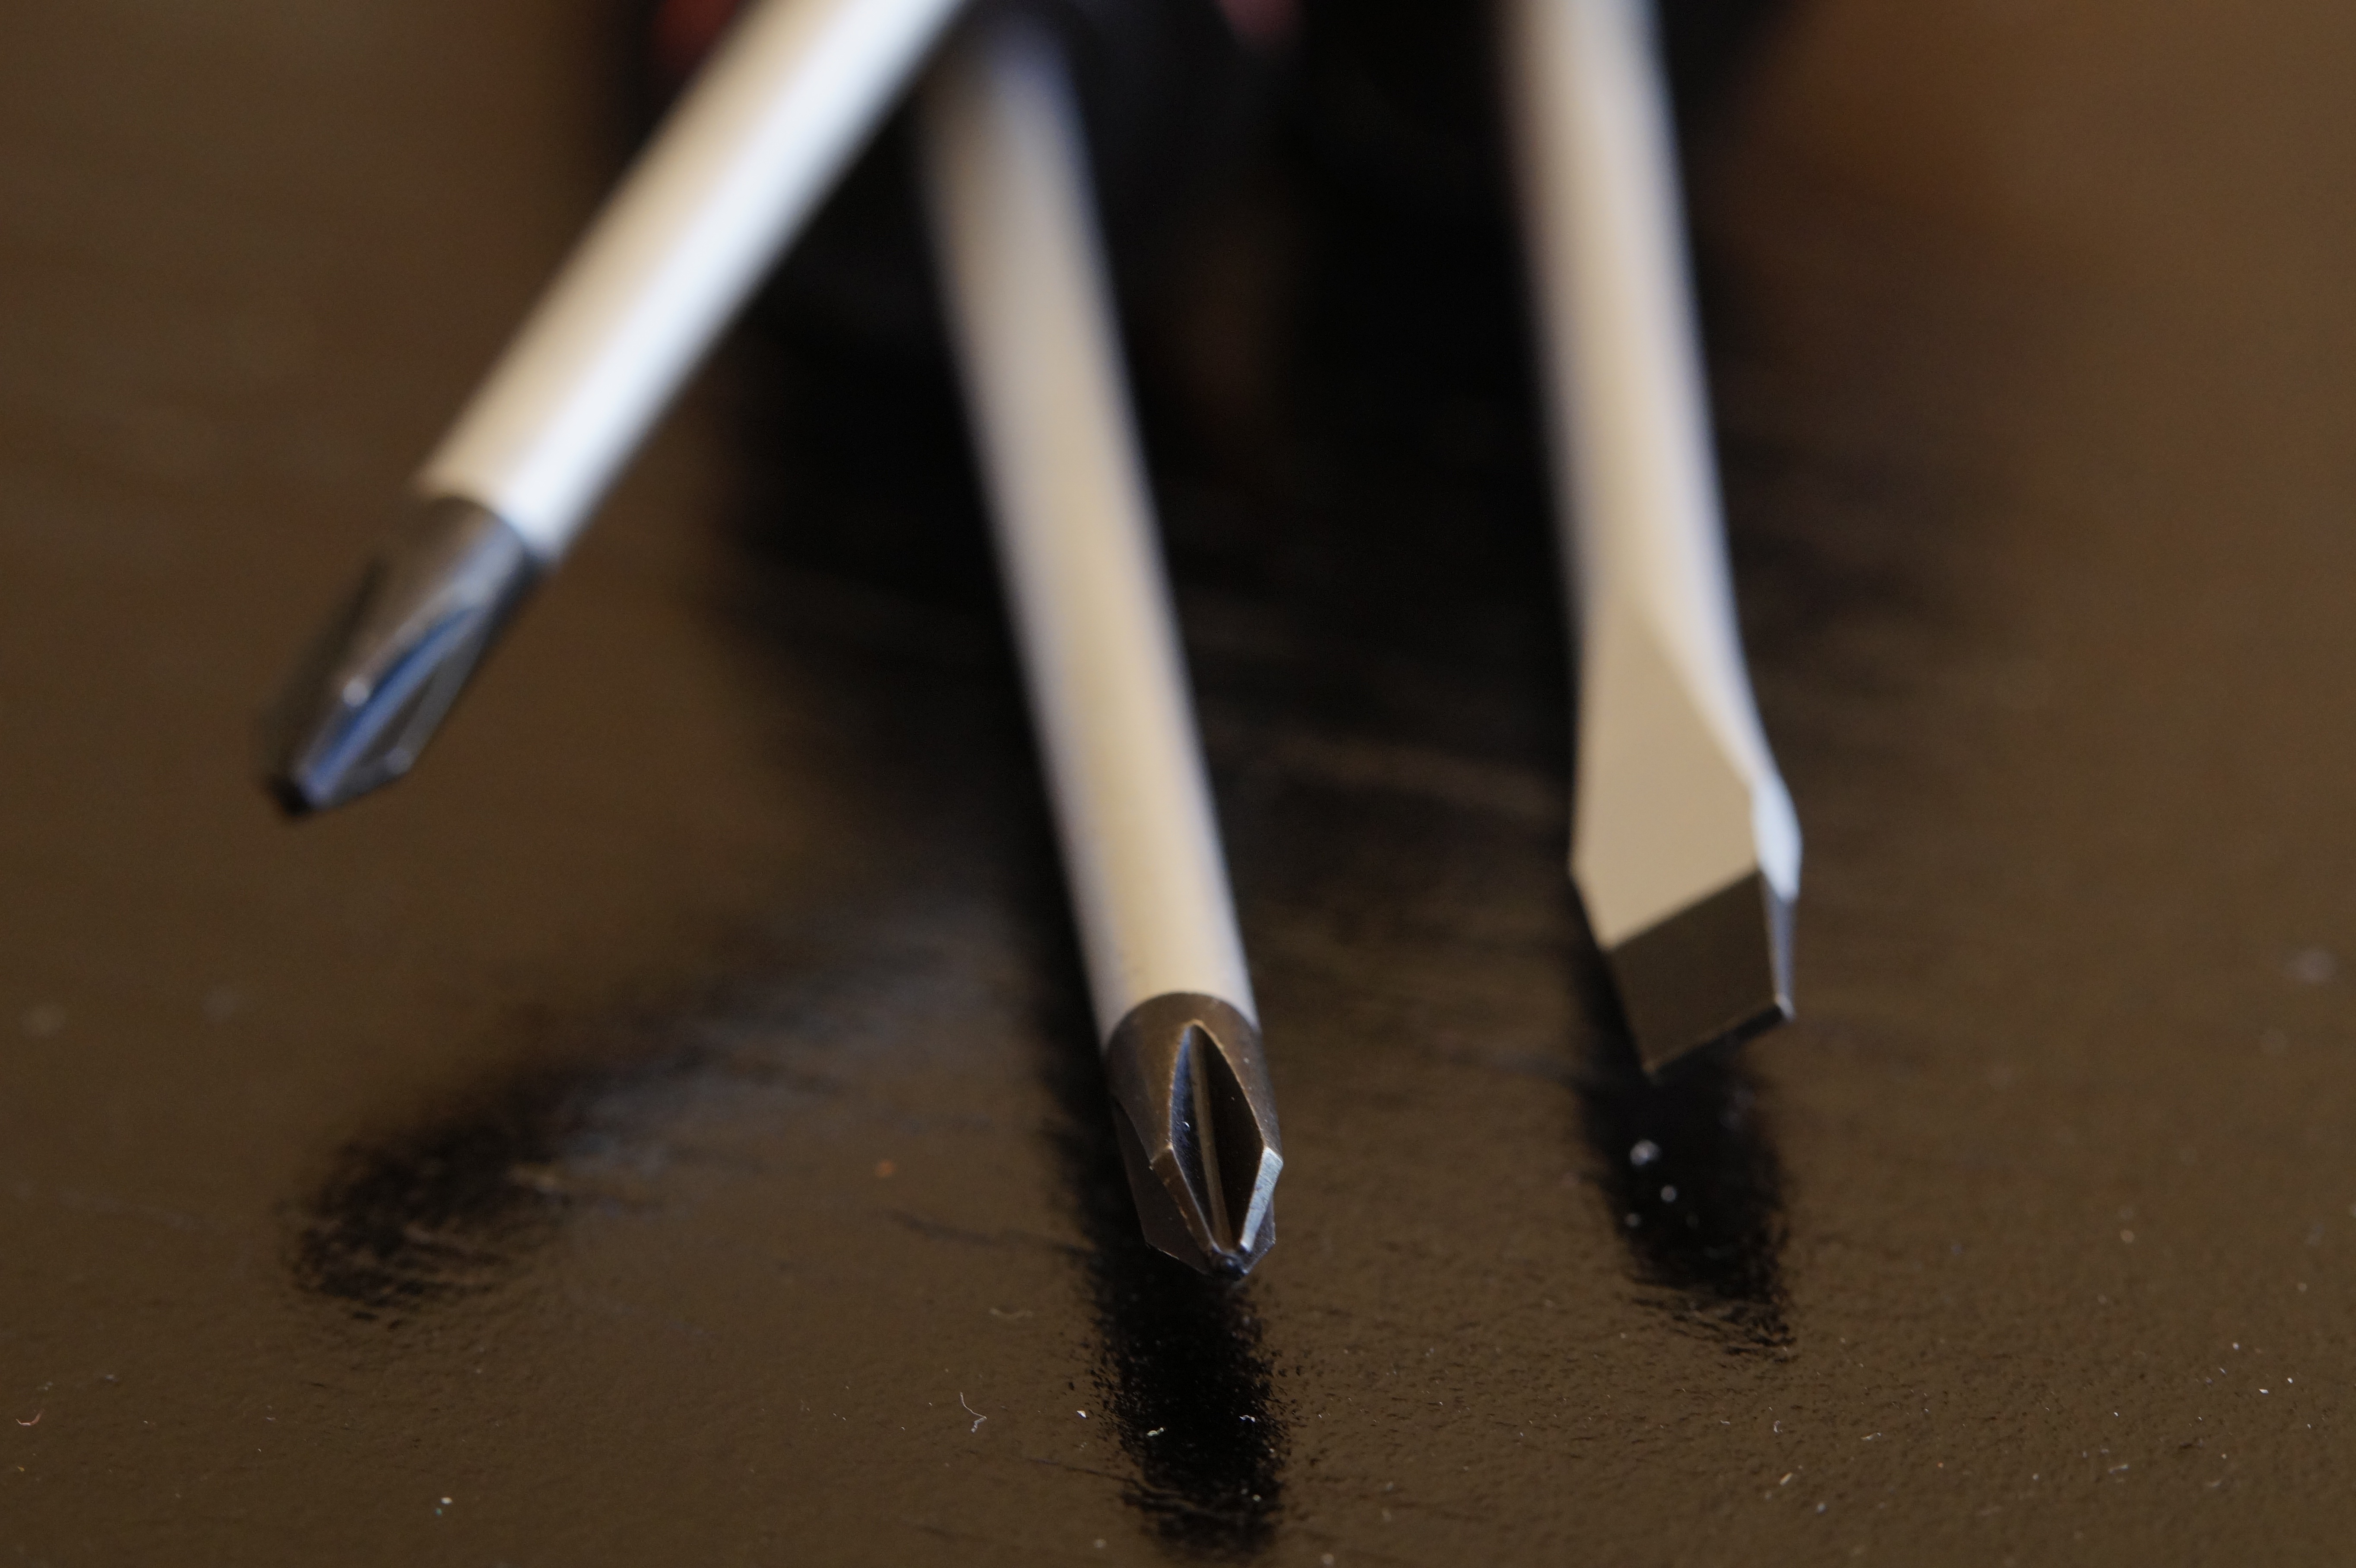
writing, work, pen, tool, workshop, metal, craft, close, screw, close up, children, three, tools, phillips, screwdriver, pointed, screwdrivers, faceplate, kids tool